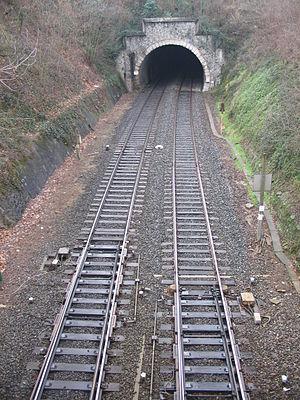
Tunnel à la sortie de la gare de Lozanne (Rhône), avant bifurcation - direction St-Germain-des-Fossés ou Paray.
Lozanne est une commune française située dans le département du Rhône, en région Auvergne-Rhône-Alpes.